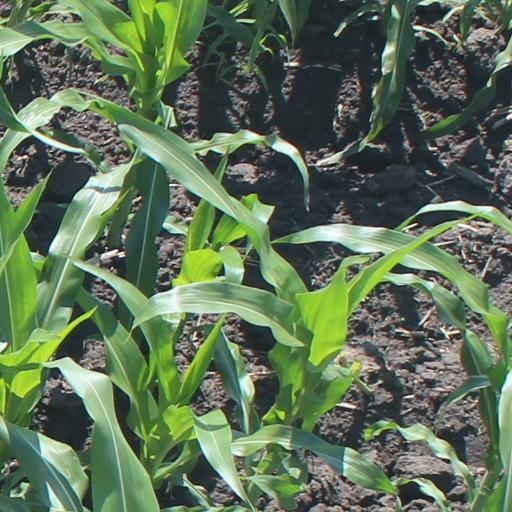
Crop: maize; corn